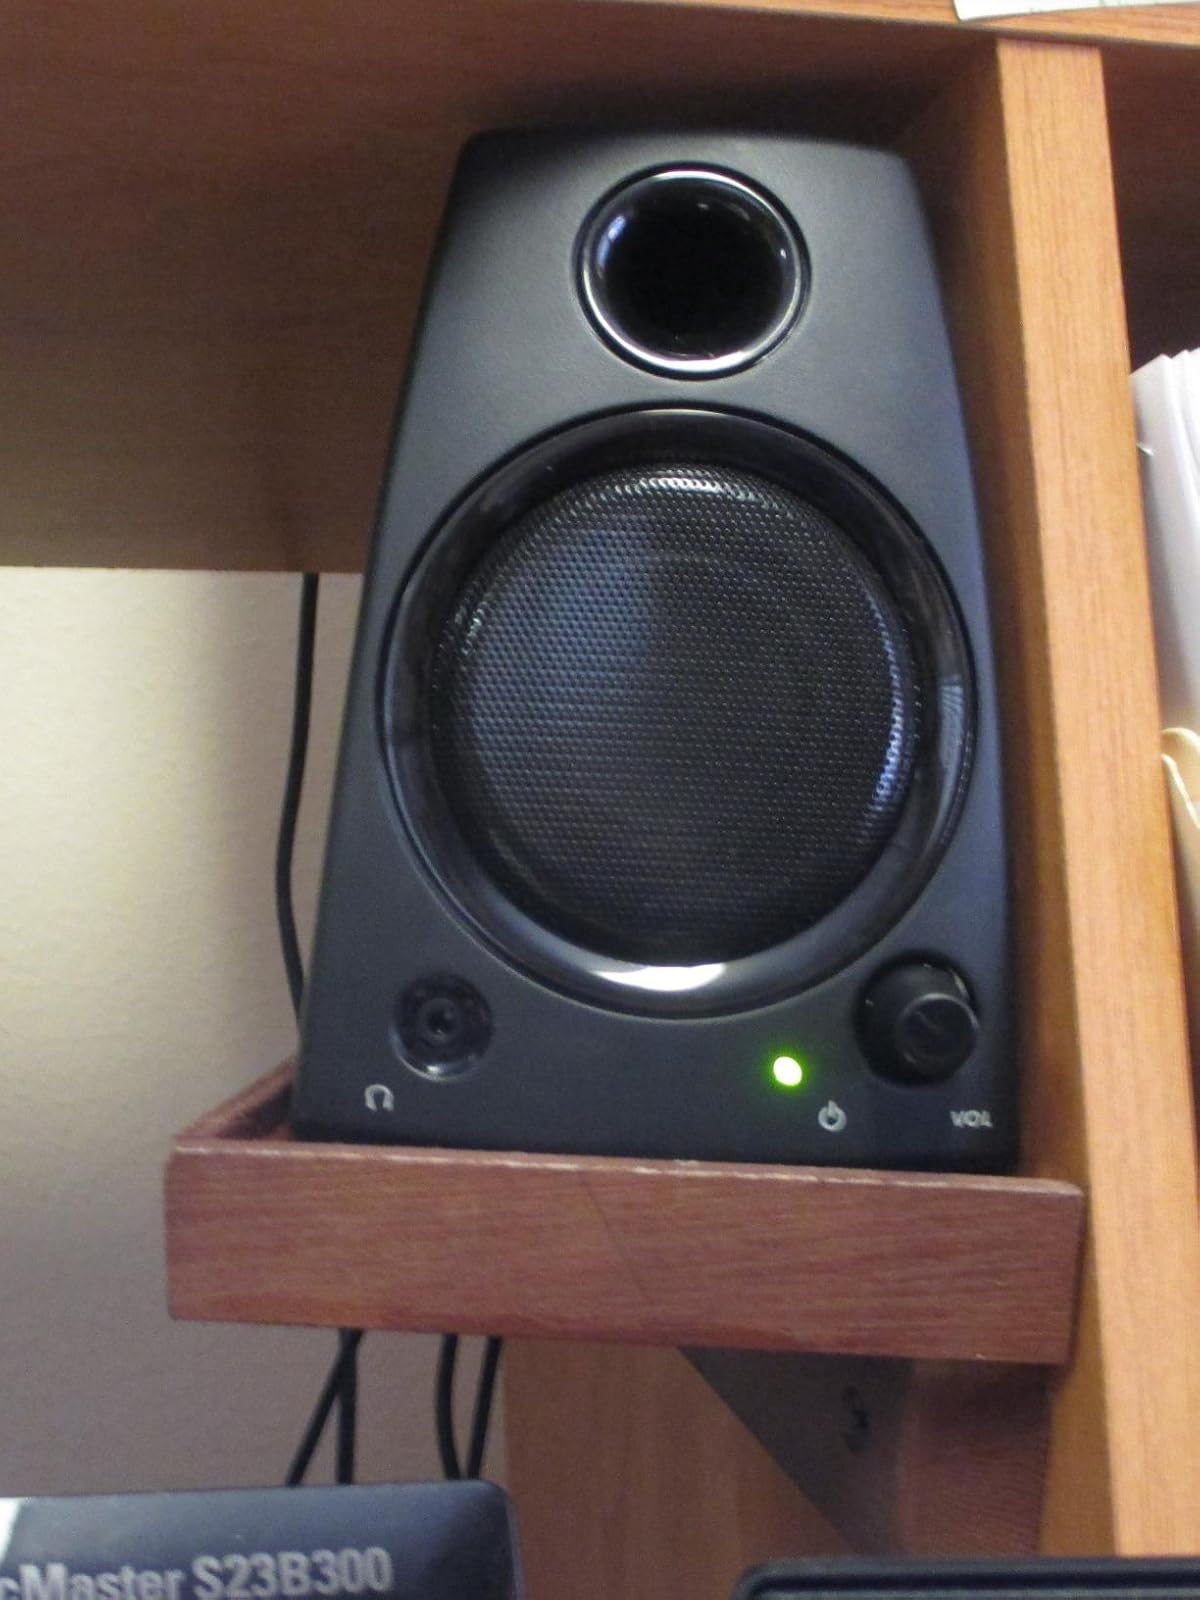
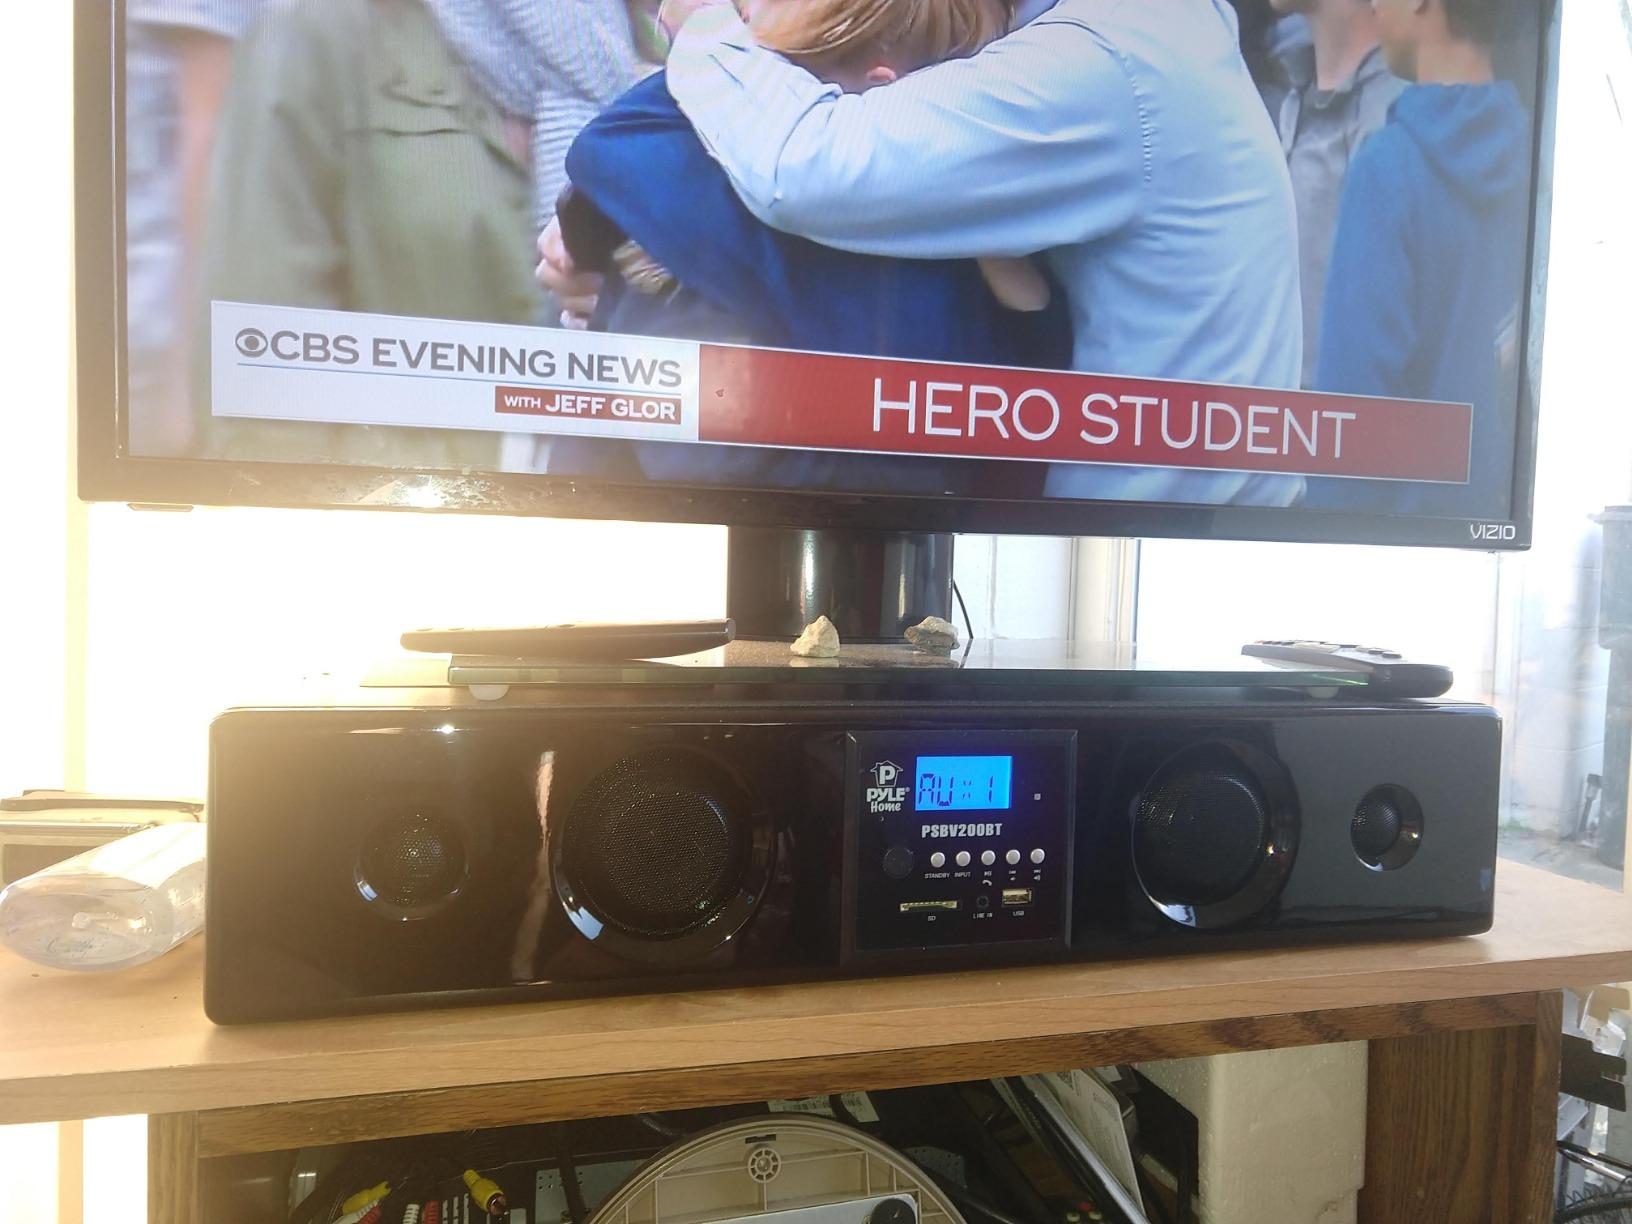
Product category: speaker
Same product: no